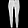
Label: Trouser